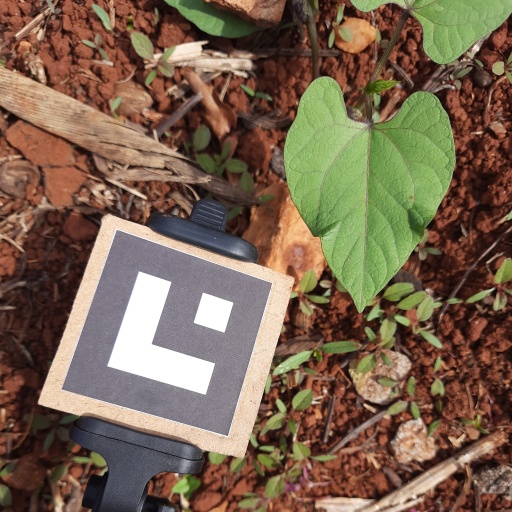
Observations: wavy surface, no eating holes, under sunlight